Megan Jill Russell

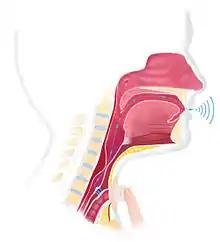
Typical voice prothesis

Russell developed a tongue-tracking artificial larynx which is used to facilitate speech in patients who have had a laryngectomy, often as a result of cancer. This was not the first such device to have been invented, although many such devices are not ideal solutions as the patients who use them still have difficulty speaking.